Revista Brasileira

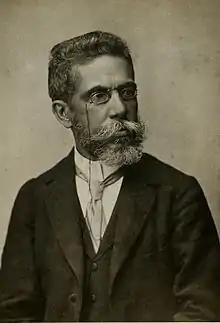
Machado de Assis, the author of "The Posthumous Memoirs of Brás Cubas"

Phase II was edited by Nicolau Midosi and is therefore also known as the "Midosi phase". It was published monthly from June 1879 to December 1881. A total of 30 issues were compiled into 10 volumes. It was during this phase that "Revista Brasileira" published the work "The Posthumous Memoirs of Brás Cubas" by Machado de Assis.